Road rash

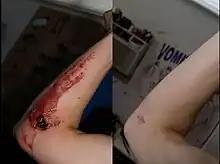
Fresh road rash and its resultant scarring one year later

Road rash is a colloquial term for skin injury caused by abrasion with road surfaces, often as a consequence of cycling and motorcycling accidents. It may also result from running, inline skating, roller skating, skateboarding, and longboarding accidents.